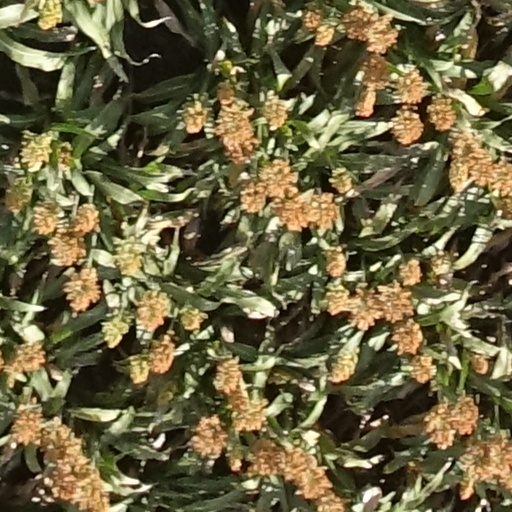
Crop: sorghum